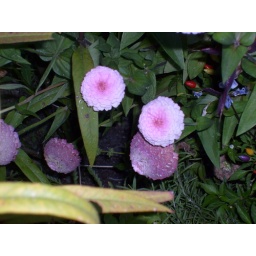
flowers coffee house in Savannah Georgia - the sentient bean